NASA Exoplanet Archive

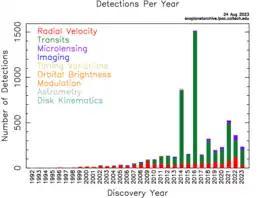
Exoplanet detections per year as of June 2022

In addition to providing access to large public data sets, the Exoplanet Archive has developed several tools to work with exoplanet and stellar host data.